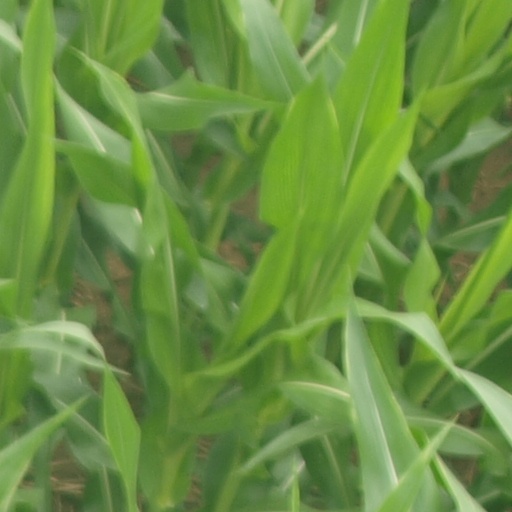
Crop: maize; corn